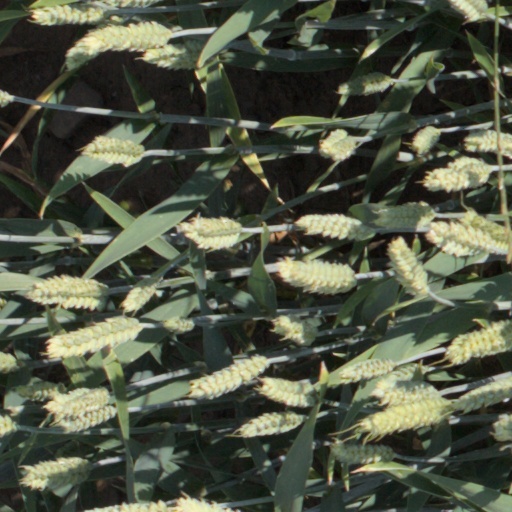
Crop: wheat